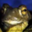
Label: frog